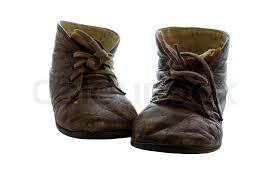
Waste category: shoes